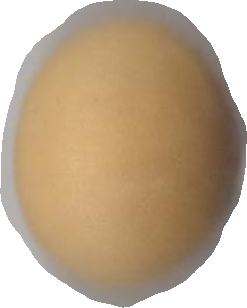
Variety: Dega